Le Petit Journal des Refusées

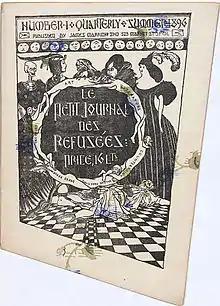
Front cover of "Le Petit Journal des Refusées", 1896.

Deliberately amateurish and playful in content and design, this independent magazine was created by the humorist Gelett Burgess under the pseudonym of James Marrion 2nd. Other known contributors included Burgess’ artist friends Ernest Peixotto, Porter Garnett, and Bruce Porter, all of whom were familiar with the popular print culture of their day, as well as the experimental trends being spearheaded by UK- and US-based little magazines.